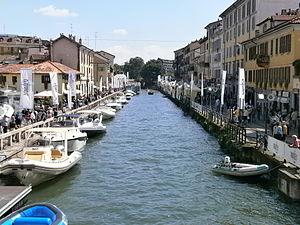
Les Navigli de Milan sont des canaux artificiels construits entre 1179 et le XVIᵉ siècle qui permettaient de rejoindre Milan soit depuis le Tessin soit depuis l'Adda.